Chiara Iezzi

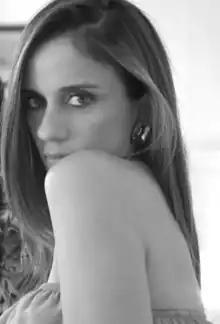
Chiara Iezzi

Chiara Teresa Iezzi (27 February 1973) is an Italian singer, songwriter, and actress. She was part of the duo Paola & Chiara until 2013, when she decided to dedicate herself to acting. She returned to singing in 2022 with her sister, Paola.